Enz Valley Railway

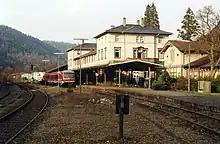
Bad Wildbad station in spring 2002 before the Stadtbahn upgrade

In the second half of the 20th century the line increasingly lost its importance. This was due to the increasing competition from cars and trucks, the decline in the traditional tourist traffic to Wildbad and the importance of companies such as the Krauth & Co sawmill.